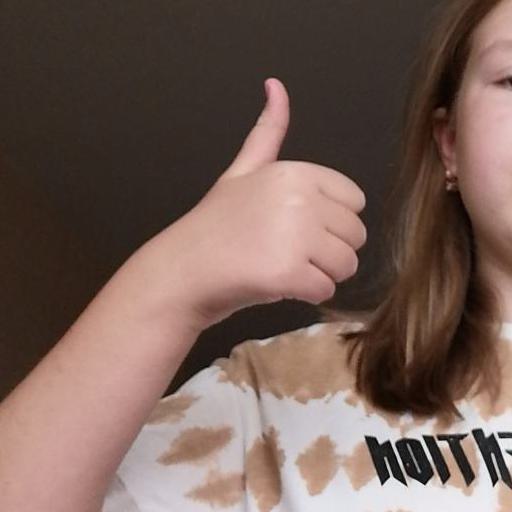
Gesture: like